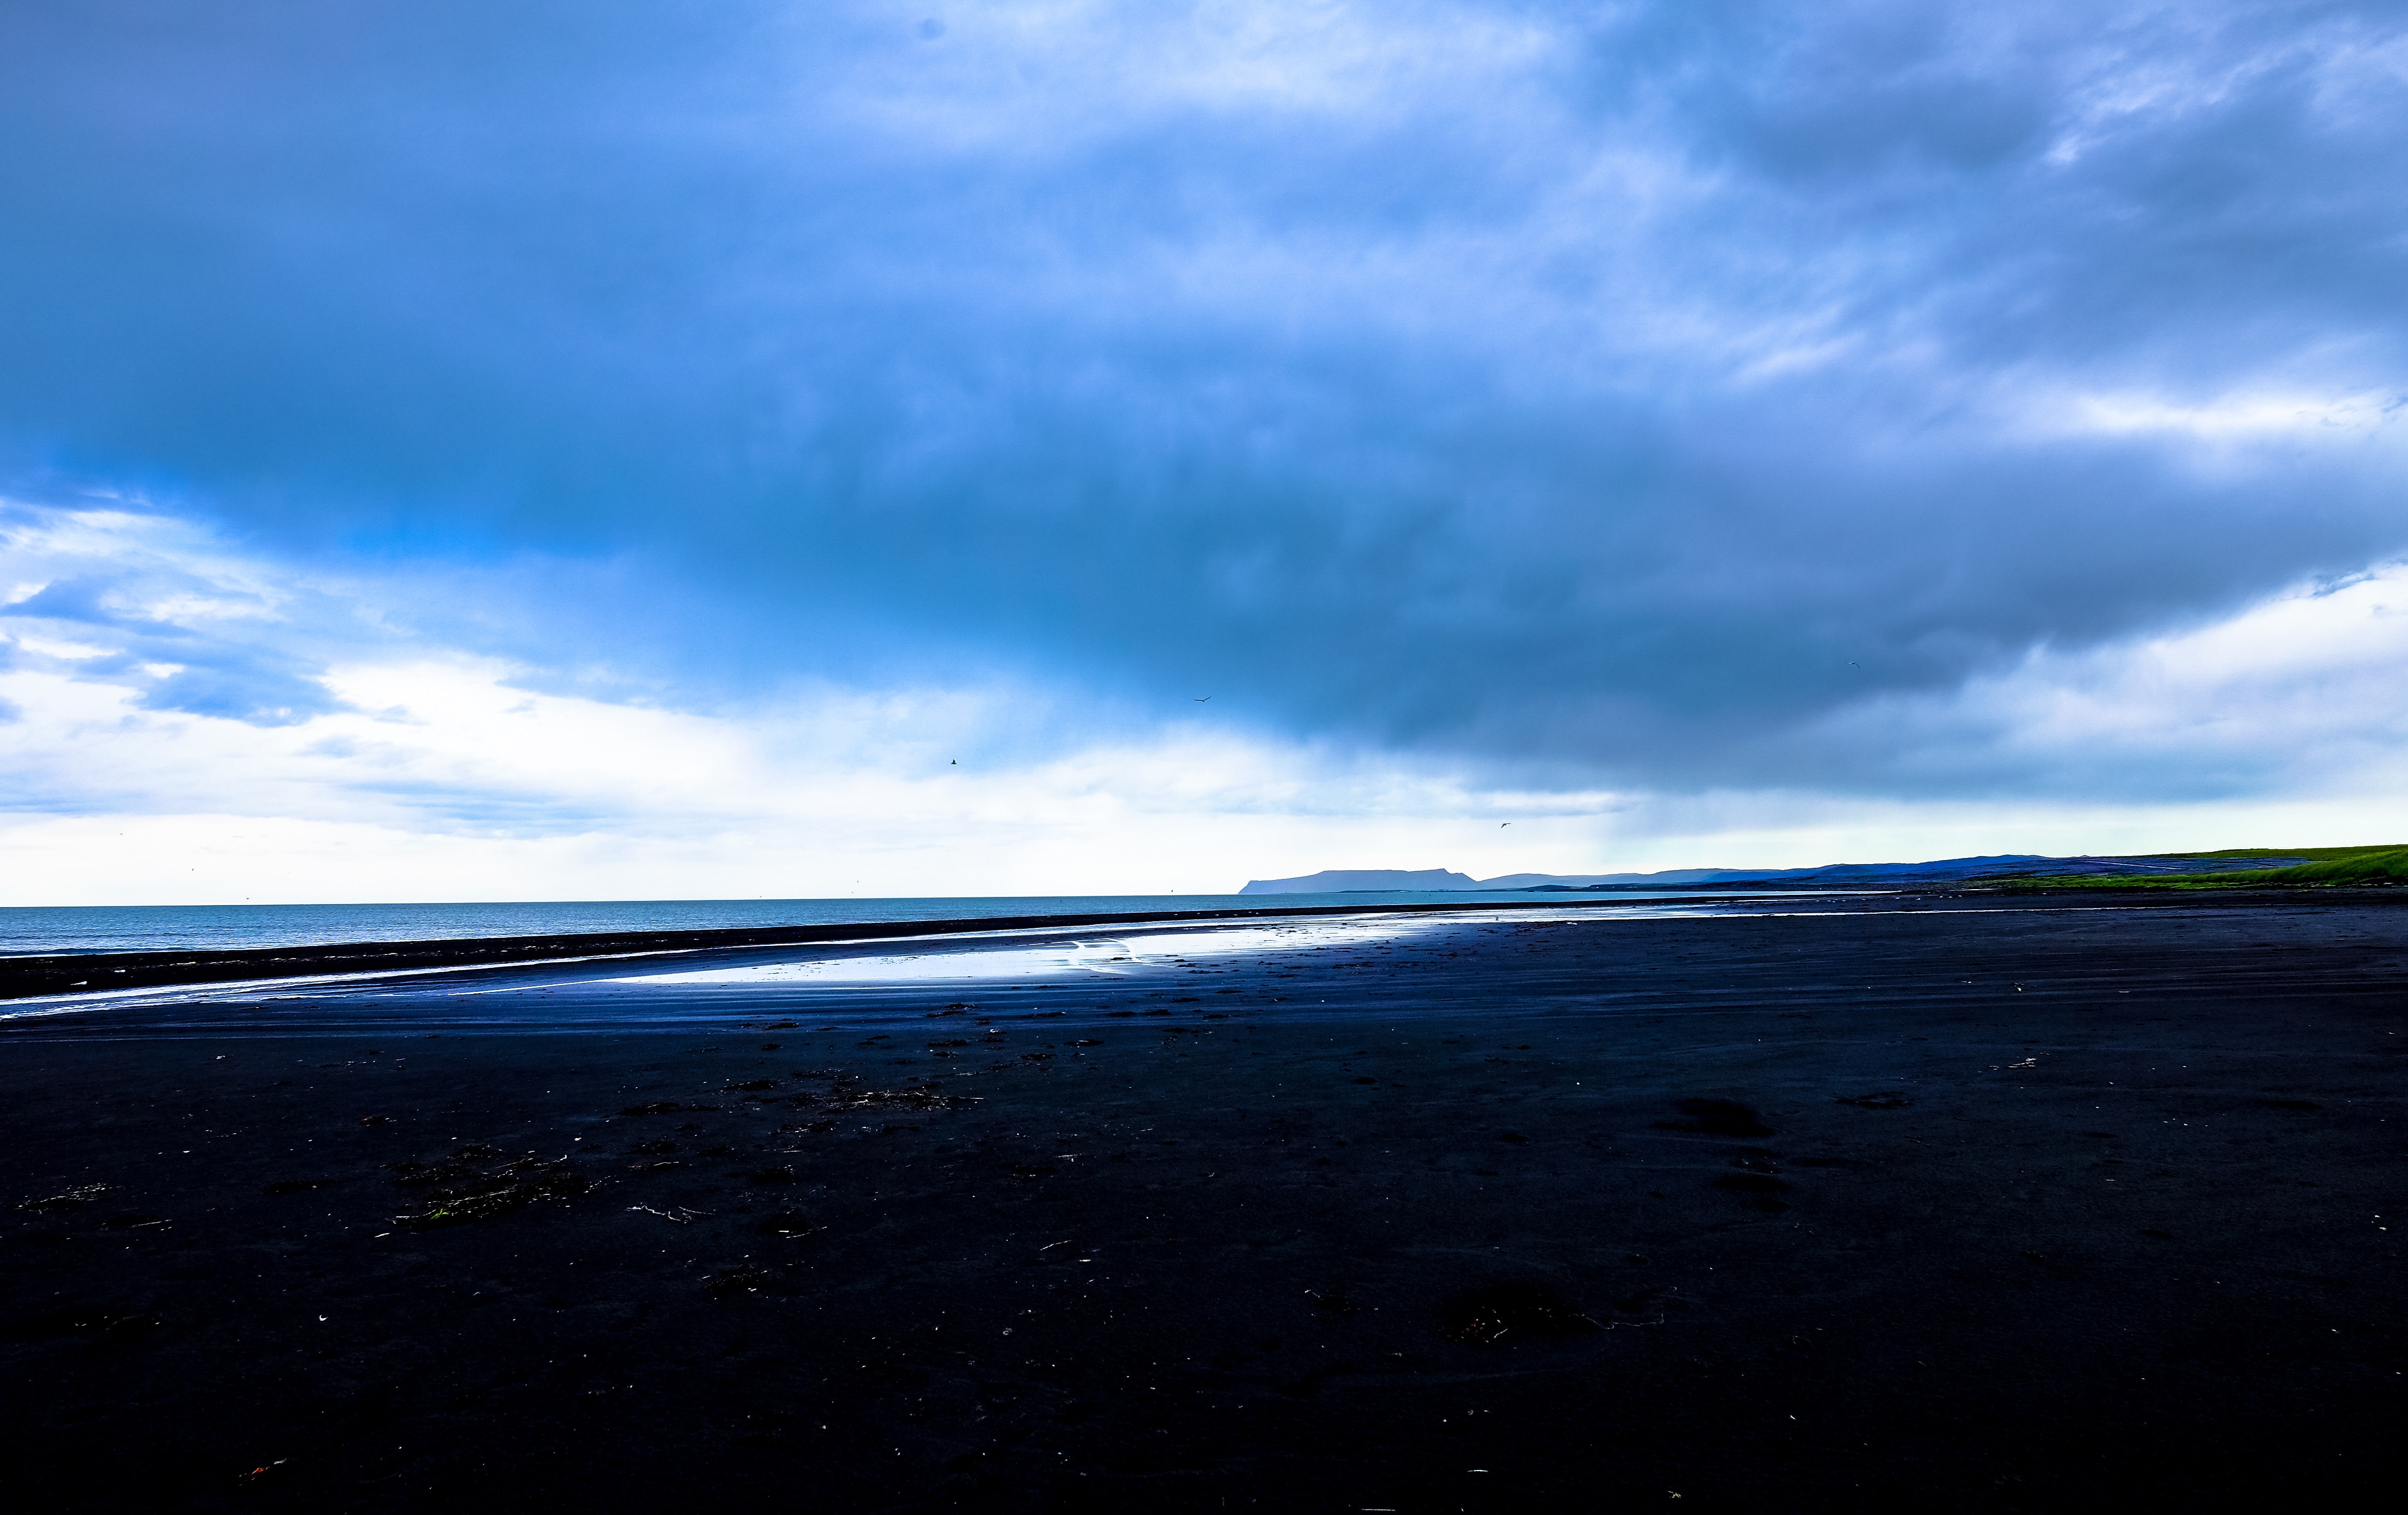
sky, blue, horizon, cloud, water, sea, ocean, natural environment, daytime, atmosphere, coast, calm, shore, wave, ecoregion, beach, cumulus, sunlight, landscape, road, coastal and oceanic landforms, plain, meteorological phenomenon, vacation, sound, sand, reflection, wind wave, evening, bay, wind, lake, tide, channel